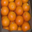
Label: orange